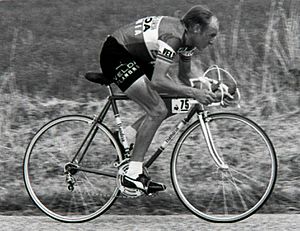
Michel Pollentier
Michel Pollentier under Tour de France 1976
Michel Pollentier er en tidligere belgisk professionel landevejscykelrytter. Han blev professionel i 1973. Højdepunktet i hans karriere var hans samlede sejr i Giro d'Italia i 1977.